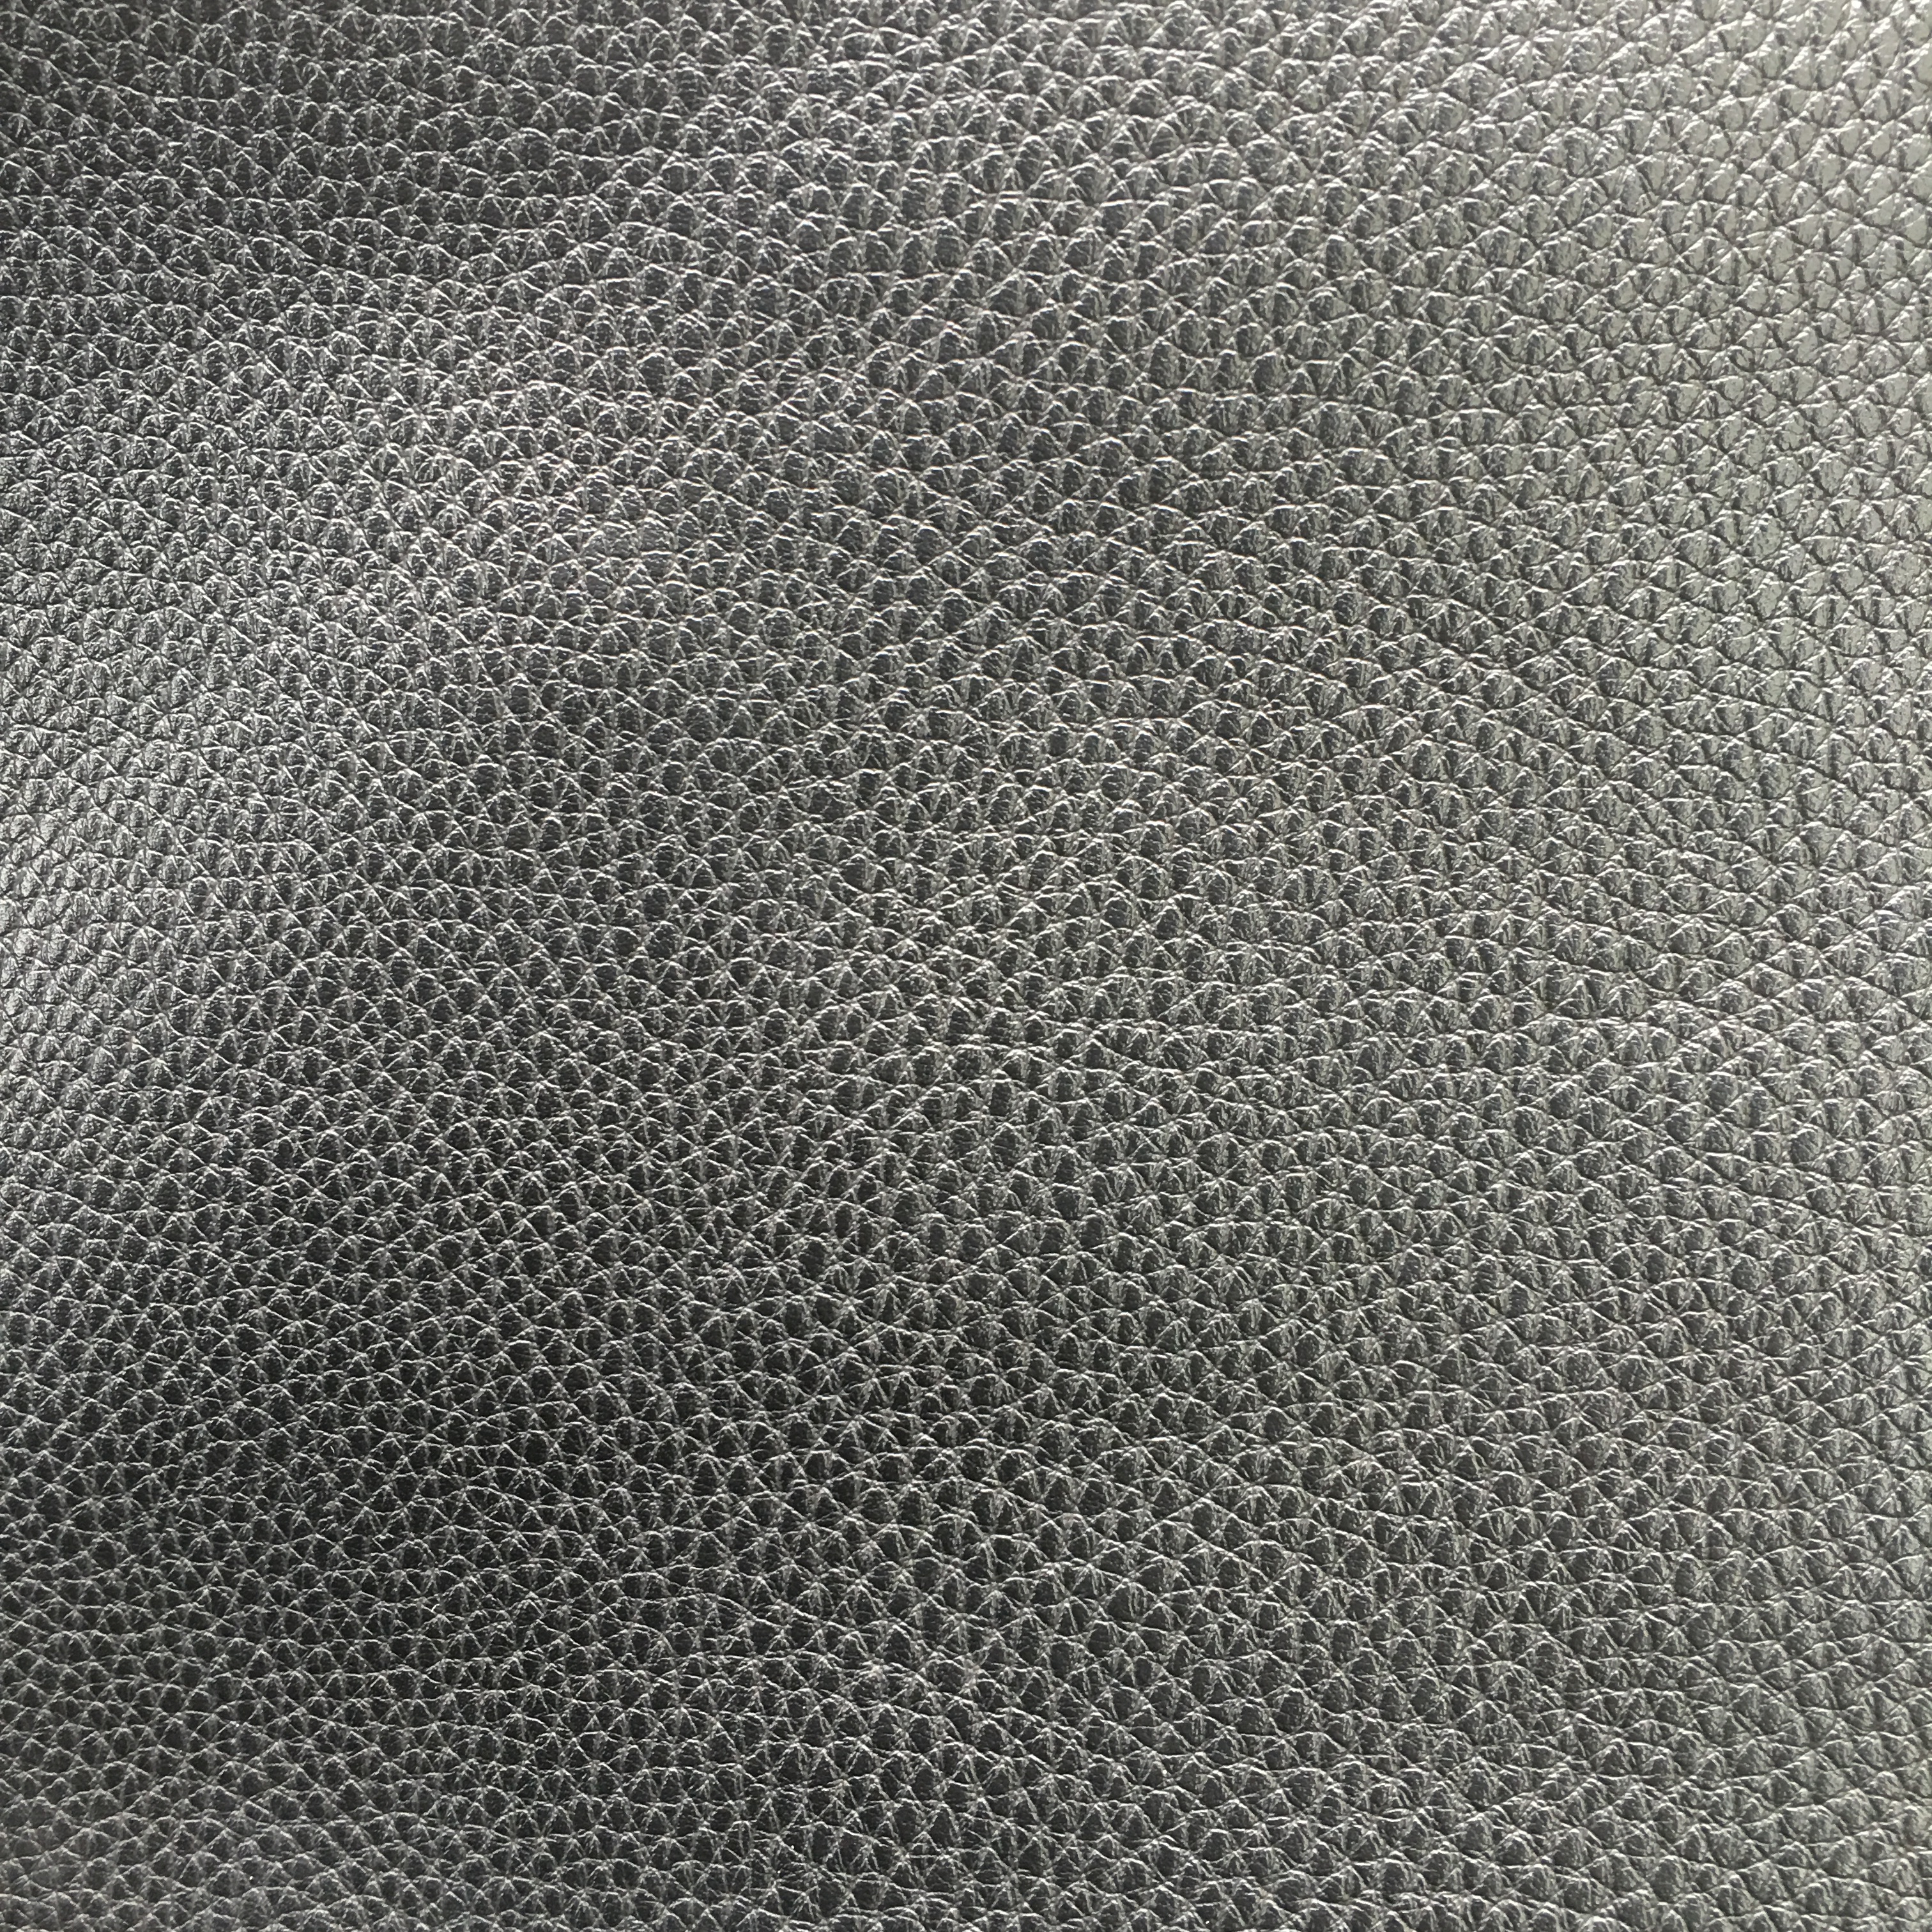
leather, texture, floor, asphalt, web, pattern, model, brown, material, circle, textile, design, skin, carpet, the background, flooring, road surface